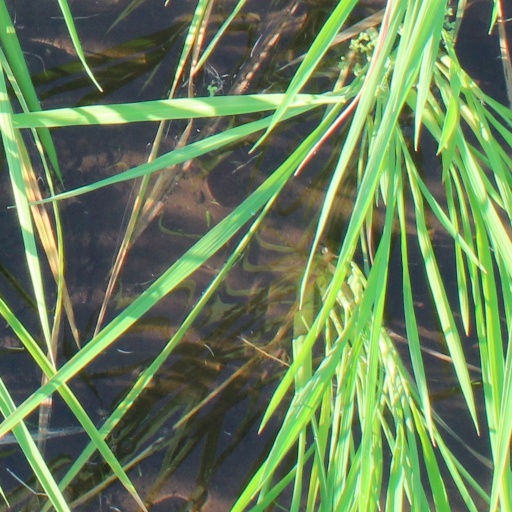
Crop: rice